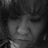
Emotion: sad